Ruth Memorial Methodist Episcopal Church

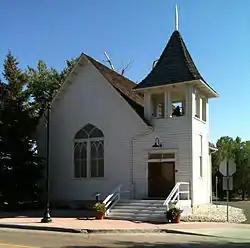

The Ruth Memorial Methodist Episcopal Church, also known as Parker United Methodist Church, is a historic church at 19670 E. Mainstreet in Parker, Colorado. It was built in 1913 and was added to the National Register in 1989.